List of Downton Abbey characters

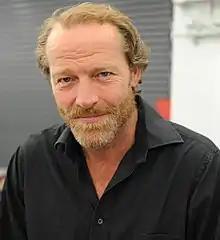
Iain Glen portrays Sir Richard Carlisle

The Duke of Crowborough (played by Charlie Cox) was one of many potential suitors for Lady Mary, but he was seeking a wealthy wife to cure his financial problems. He had a brief sexual liaison with Thomas during one of the Crawleys' past visit to London and had regularly written love letters to him. But this affair ends in autumn 1912, after the duke visits Downton under the pretext of courting Mary. He tricks her into leading him into the servants' quarters, where he retrieves the love letters and burns them in order to prevent Thomas from blackmailing him over the affair.